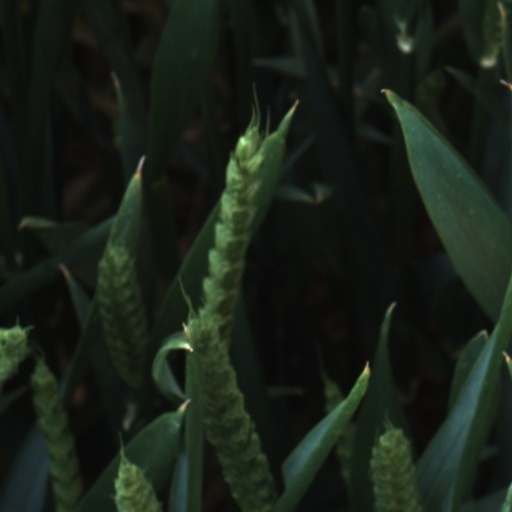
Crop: wheat